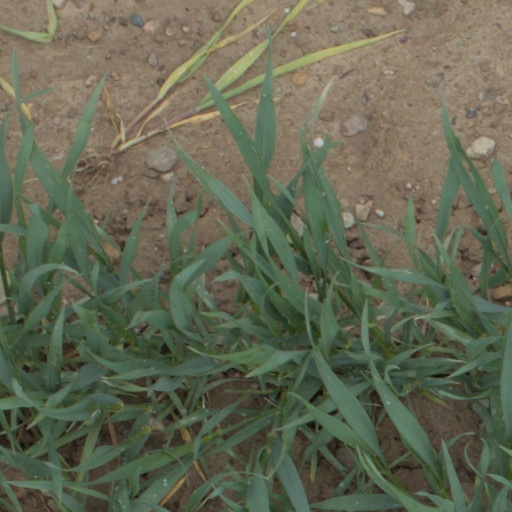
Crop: wheat